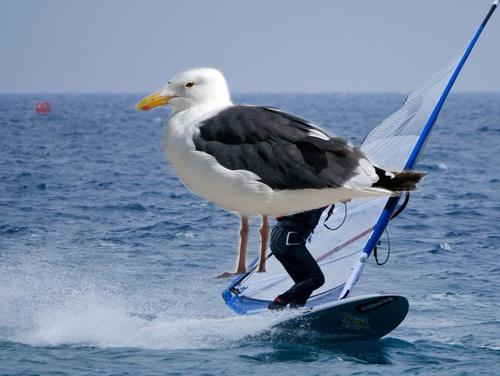
Bird species: Herring_Gull
Bird type: waterbird
Background: water